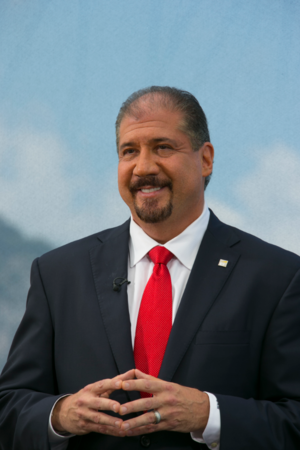
Mark Weinberger est un homme d'affaires américain. Il est le président-directeur général d'EY.